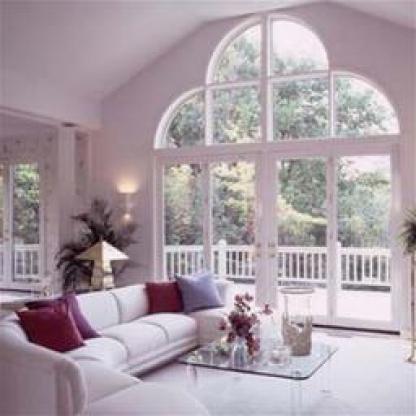
Scene: Indoor